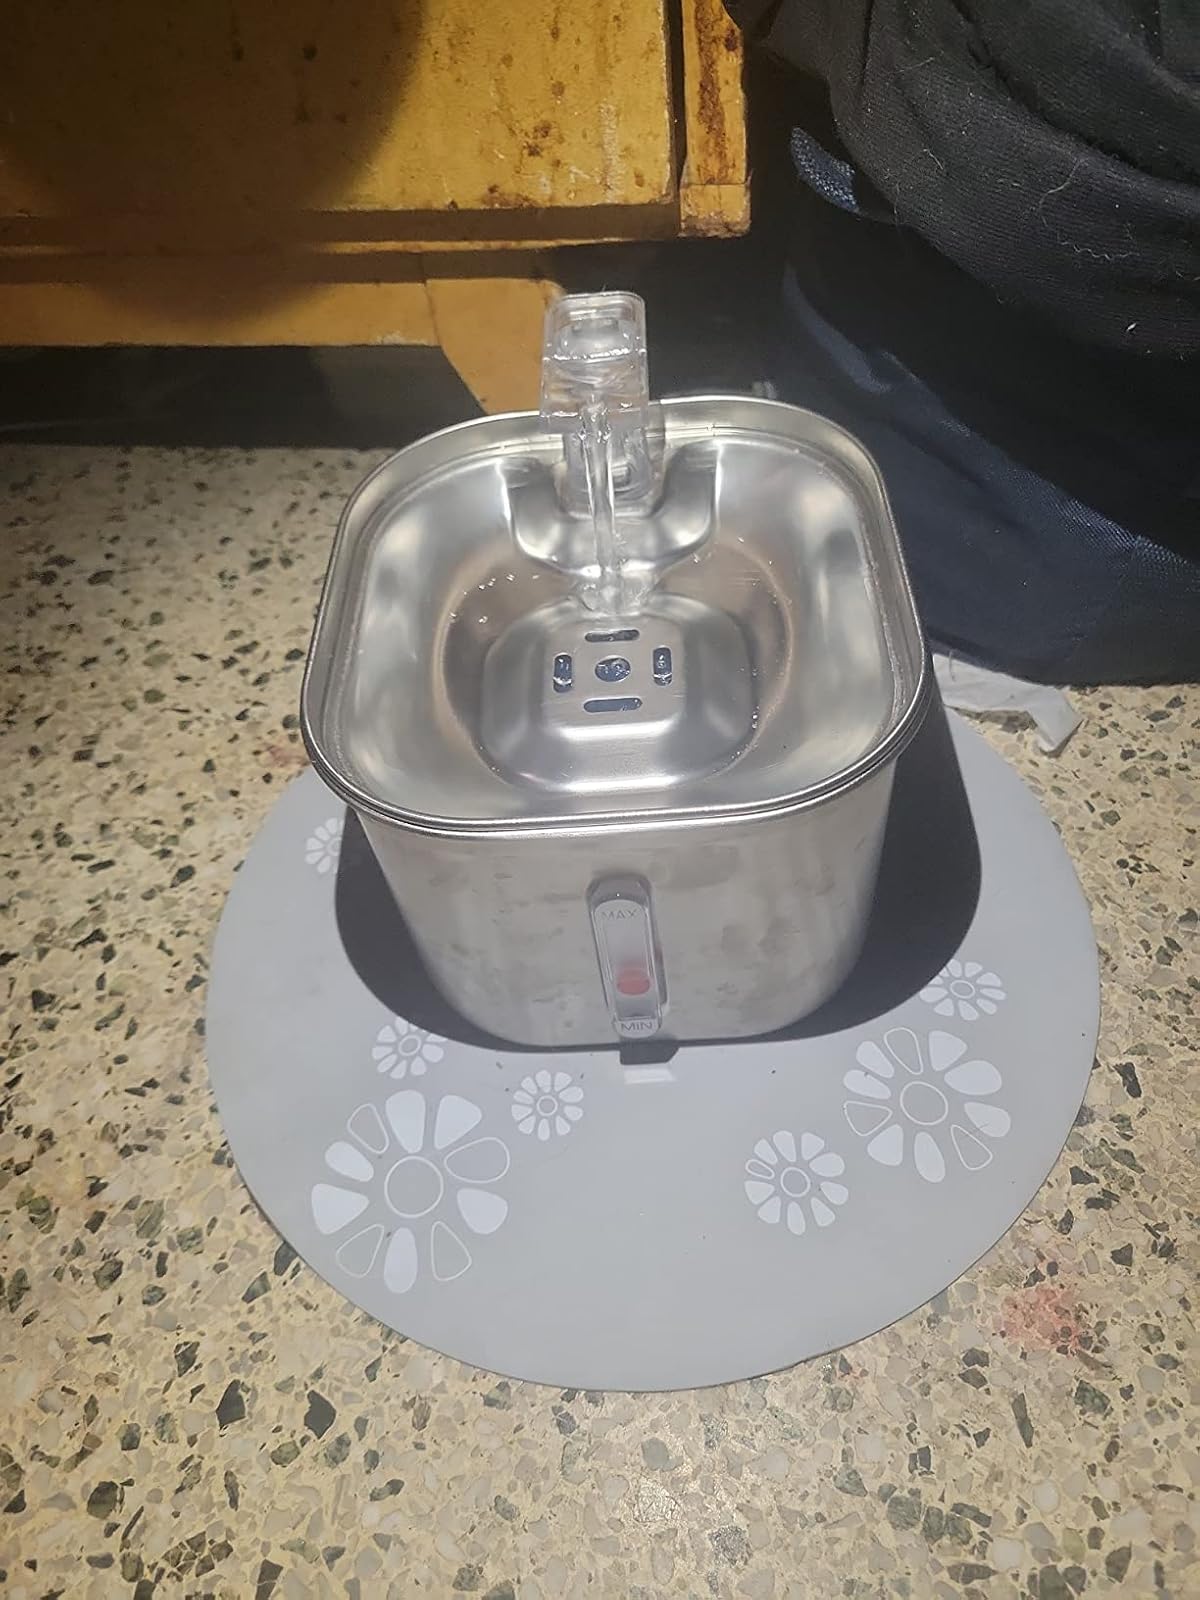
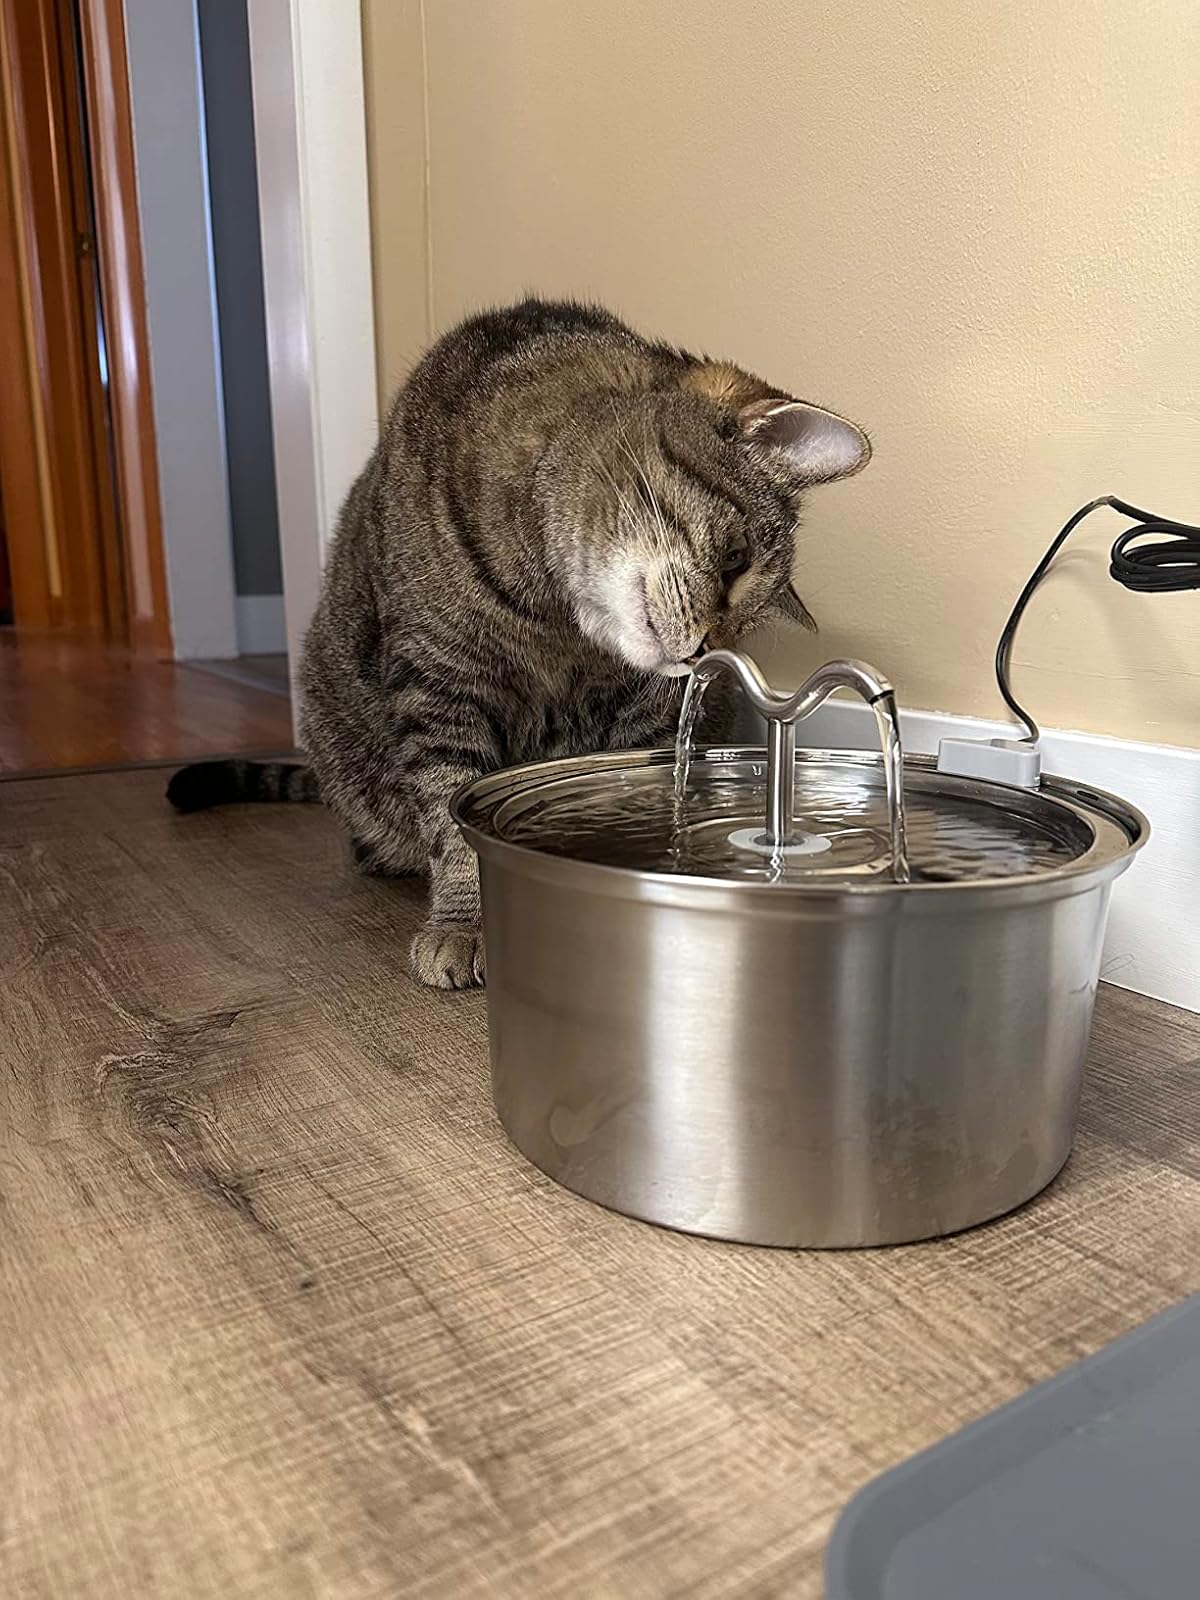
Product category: items_bowl
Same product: no